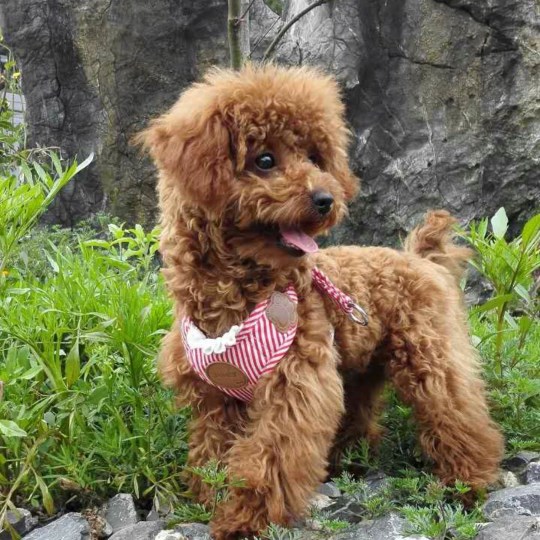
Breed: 7449-n000128-teddy